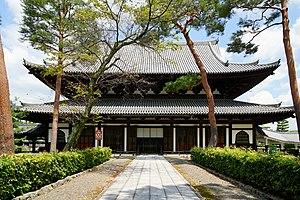
Le Shōkoku-ji est un temple bouddhiste zen relevant de l'école Rinzai fondé à Kyoto en 1382 par le shogun Yoshimitsu Ashikaga et le moine Musō Soseki. C'est le deuxième des gozan de Kyoto. Le temple est le chef de file de l'une des quatorze branches autonomes de cette école.